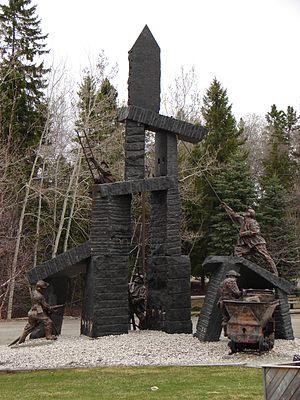
Kirkland Lake est une ville située dans le district de Timiskaming au nord-est de l'Ontario, au Canada.